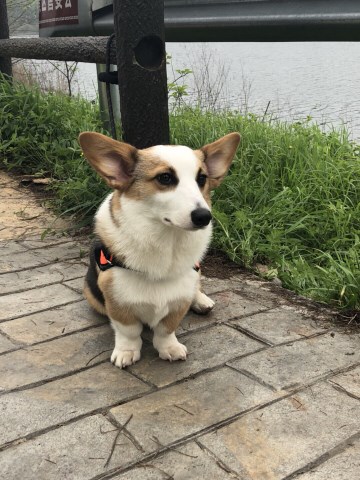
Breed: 2909-n000116-Cardigan